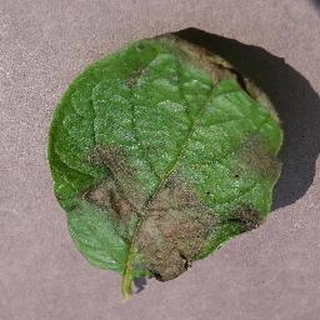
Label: potato_late_blight